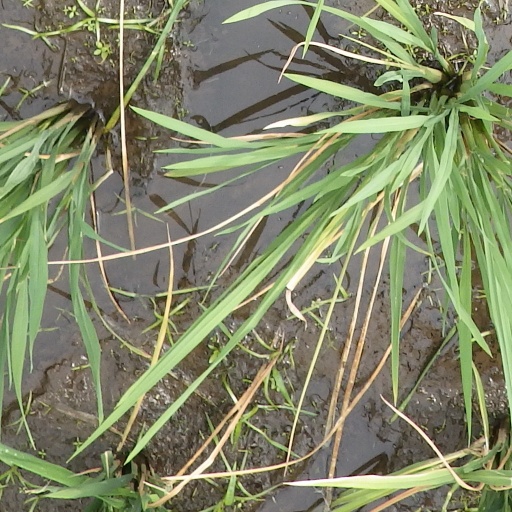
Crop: rice